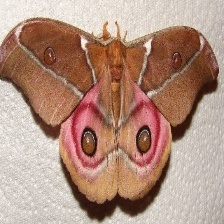
Species: EMPEROR GUM MOTH